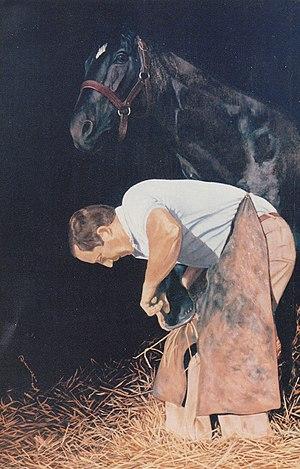
Le licol, ou licou, est une pièce de harnachement pour les animaux domestiques. Il se place sur la tête de l'animal et permet ensuite d'avoir une prise pour tenir la bête, et ainsi la conduire ou encore l'attacher. Les licols sont généralement fabriqués en matières synthétiques ou en cuir, dans ce dernier cas, ils demandent un entretien régulier pour ne pas se dessécher et risquer de se craquer. Il est aussi possible de fabriquer un licol à partir d'une corde, une technique fréquemment employée par les vachers, cow-boys et bergers.